Rubén Murillo

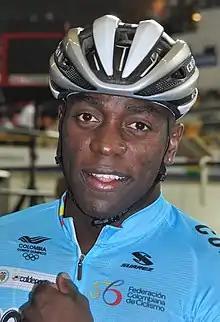
Rubén Murillo (2018)

Rubén Darío Murillo Minota (born 29 January 1990) is a Colombian male track cyclist. He competed in the team sprint event at the 2015 UCI Track Cycling World Championships.